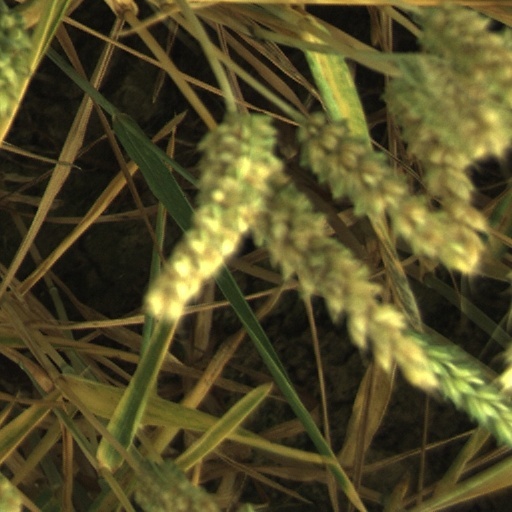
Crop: wheat